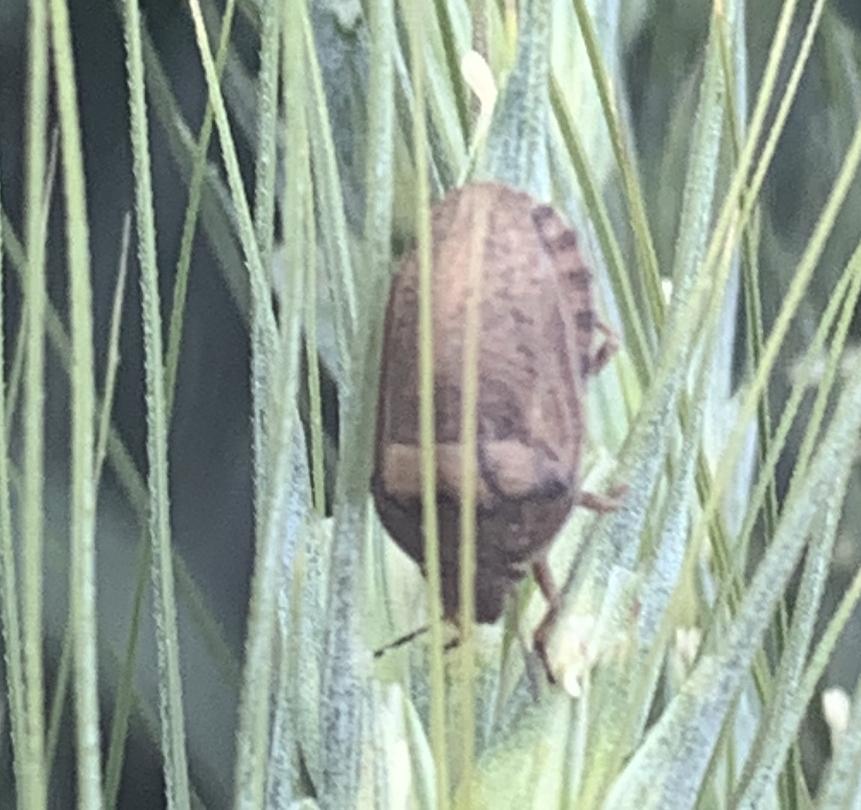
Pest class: occasional_pest